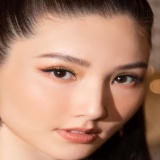
diễn viên Diễm My 9x